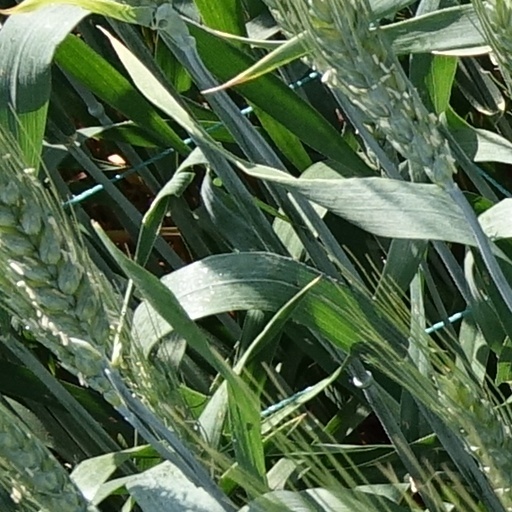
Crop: wheat